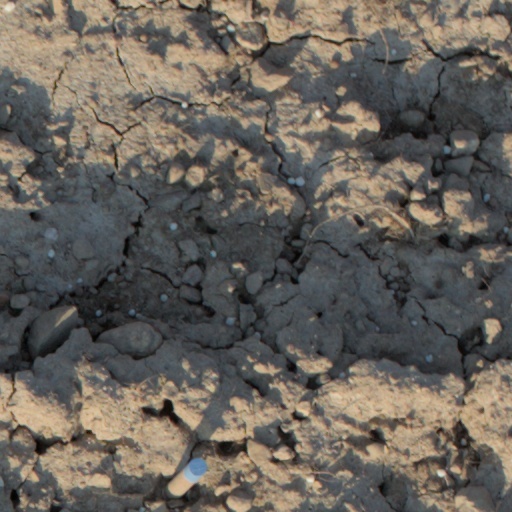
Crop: wheat